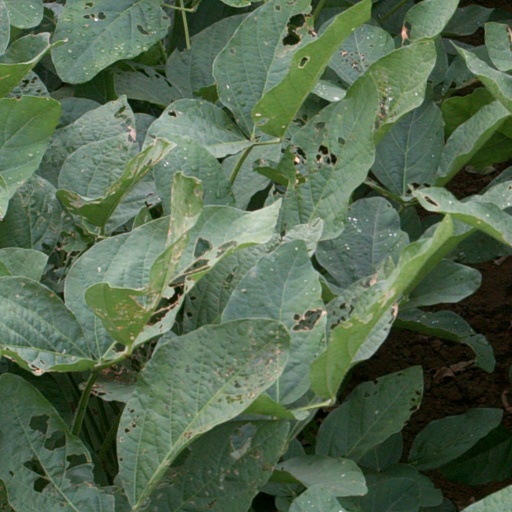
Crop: soybean